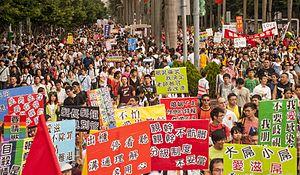
Une marche des fiertés, également appelée Gay Pride, Lesbian & Gay Pride, LGBTQ+ Pride ou simplement Pride est une manifestation du mouvement LGBT destinée à donner une visibilité aux personnes homosexuelles, bisexuelles, queer, transgenres ou autres et à revendiquer la liberté et l'égalité des orientations sexuelles et des identités de genre. Il est préférable de dire « Pride » pour inclure le reste de la communauté LGBTQI+ car en disant « Gay Pride » ne sont mentionnées que les personnes gay.